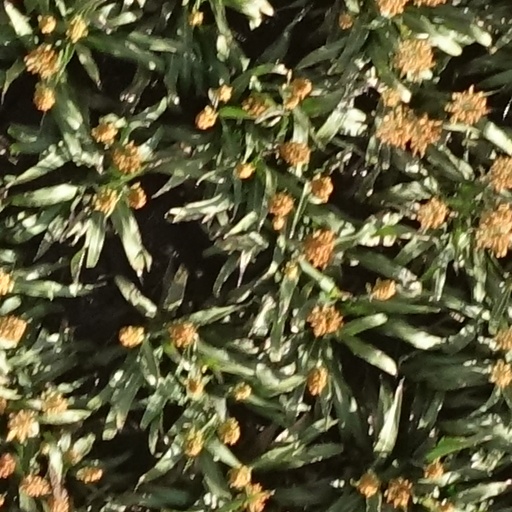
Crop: sorghum